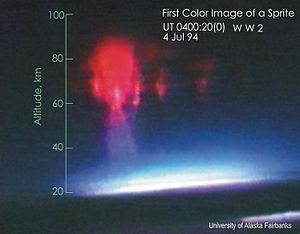
Rød fe
Første farvebillede af en rød fe taget fra et luftfartøj (1994). Som det ses af højdeskalaen, er den røde fe omkring 40 km høj.
Røde feer er storskala elektriske udladninger, som sker højt over tordenvejrsskyer eller Cumulonimbusskyer. Røde feer udløses nogle gange af positive lynudladninger mellem en underliggende tordensky og jordoverfladen.